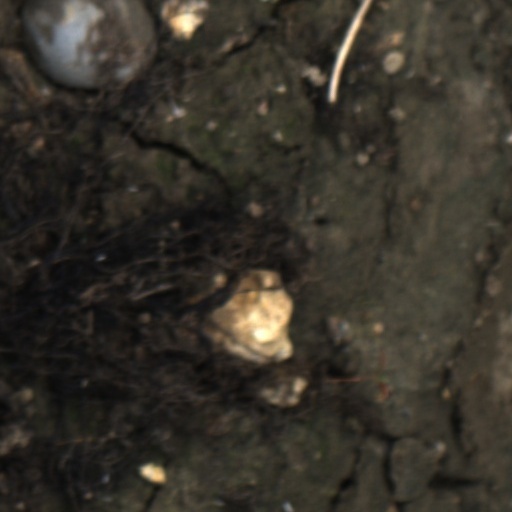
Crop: wheat